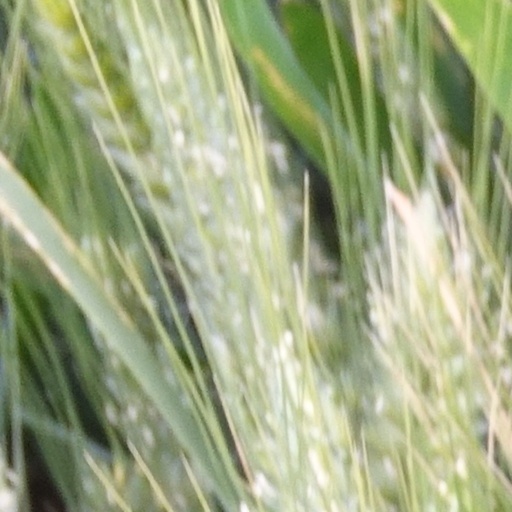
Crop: wheat